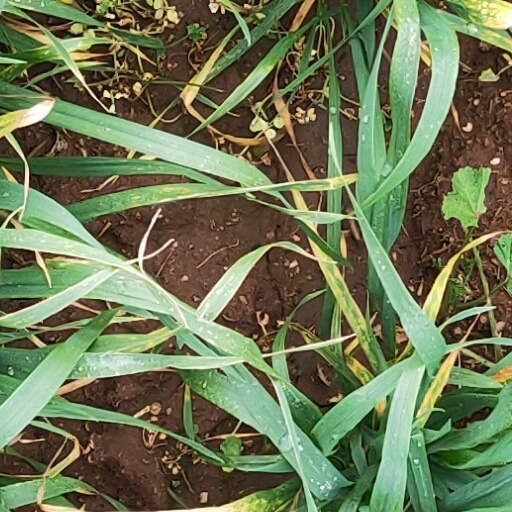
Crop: wheat